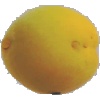
Label: Peach 2